Brad Gilbert

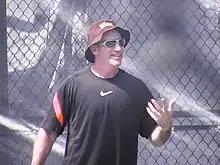
Gilbert coaching

Gilbert was the coach of Andre Agassi for eight years, from March 1994 until January 2002. Agassi won six of his eight majors when Gilbert was his coach. Agassi described Gilbert as "the greatest coach of all time".